French aviso Rigault de Genouilly

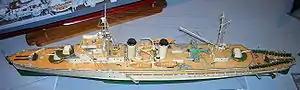
Model of sister ship at the Musée de la Marine de Paris

The "Bougainville"-class avisos were intended for service in the French colonial empire in austere conditions. They had an overall length of , a beam of , and a draught of . The ships displaced at standard load and at deep load. The superstructure, decks, and the upper plating of the hull was made from armor-steel plates thick to better resist small arms and machine gun bullets. Their crew consisted of 14 officers and 121 ratings in peacetime.